Şehzade Ömer Faruk

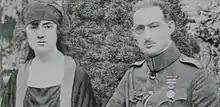
Sabiha and her husband, Ömer Faruk

In 1919, a prospective bride was proposed for Faruk. Emine Dürriye Hanım was the daughter of Mahmud Muhtar Pasha and his wife, the Egyptian princess Nimetullah, the daughter of Khedive Isma'il Pasha. Mahmud Mukhtar himself proposed the marriage. However, Faruk declined the proposal. Between 1919 and 1924, he served as president of the Fenerbahçe Sports Club.